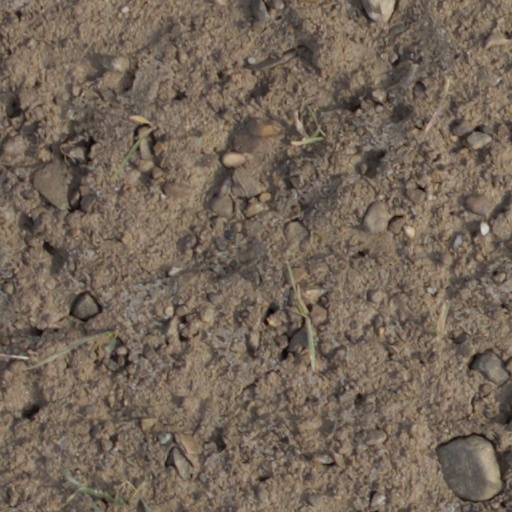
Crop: wheat